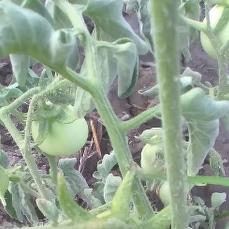
Crop: Tomato
Condition: virosis-d